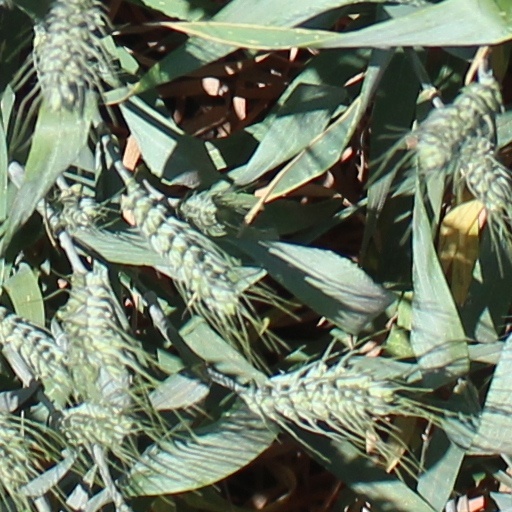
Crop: wheat